VID Specialized University

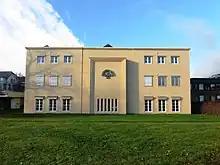
VID Diakonhjemmet main campus in Oslo, next to Diakonhjemmet Hospital

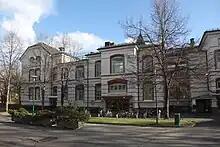
VID Diakonhjemmet main campus in Oslo, next to Diakonhjemmet Hospital

VID Specialized University roots lie in 1843, making VID the oldest private institution of higher education in Norway. The current university was established on 1 January 2016 through a merger of the School of Mission and Theology in Stavanger, Haraldsplass Diaconal College in Bergen, Betanien University College in Bergen, and the Diakonhjemmet University College in Oslo and Sandnes. On 1 January 2018, Diakonova University College became part of VID. The constituting schools have traditionally been involved with missionary and diaconal activities both in Norway and abroad. VID continues with this tradition, offering health, social work, manangement and religious formation for a national and global public.